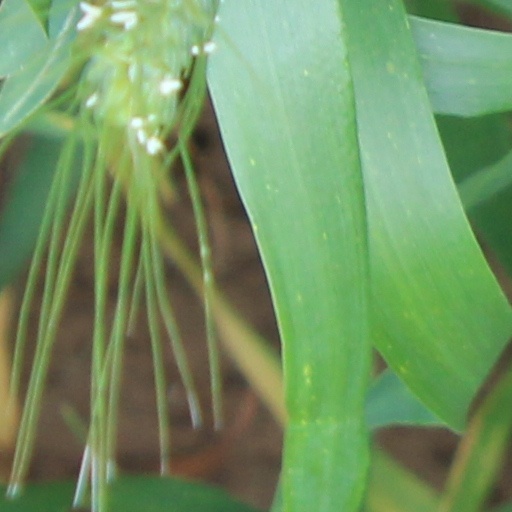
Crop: wheat